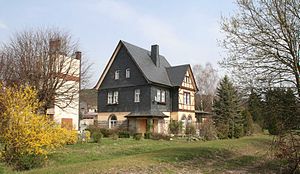
Schneckenlohe / Geografi / Inddeling
Banegården i Mödlitz på nedlagte Steinachtalbahn
Schneckenlohe er en kommune i Landkreis Kronach i Regierungsbezirk Oberfranken i den tyske delstat Bayern. Den er en del af